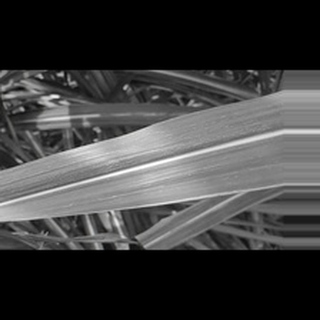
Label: sugarcane_mosaic